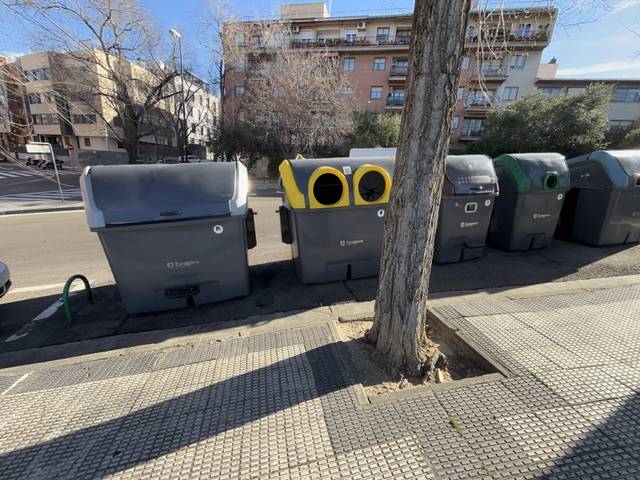
Region: Spain
Coordinates: 41.628, -0.8779